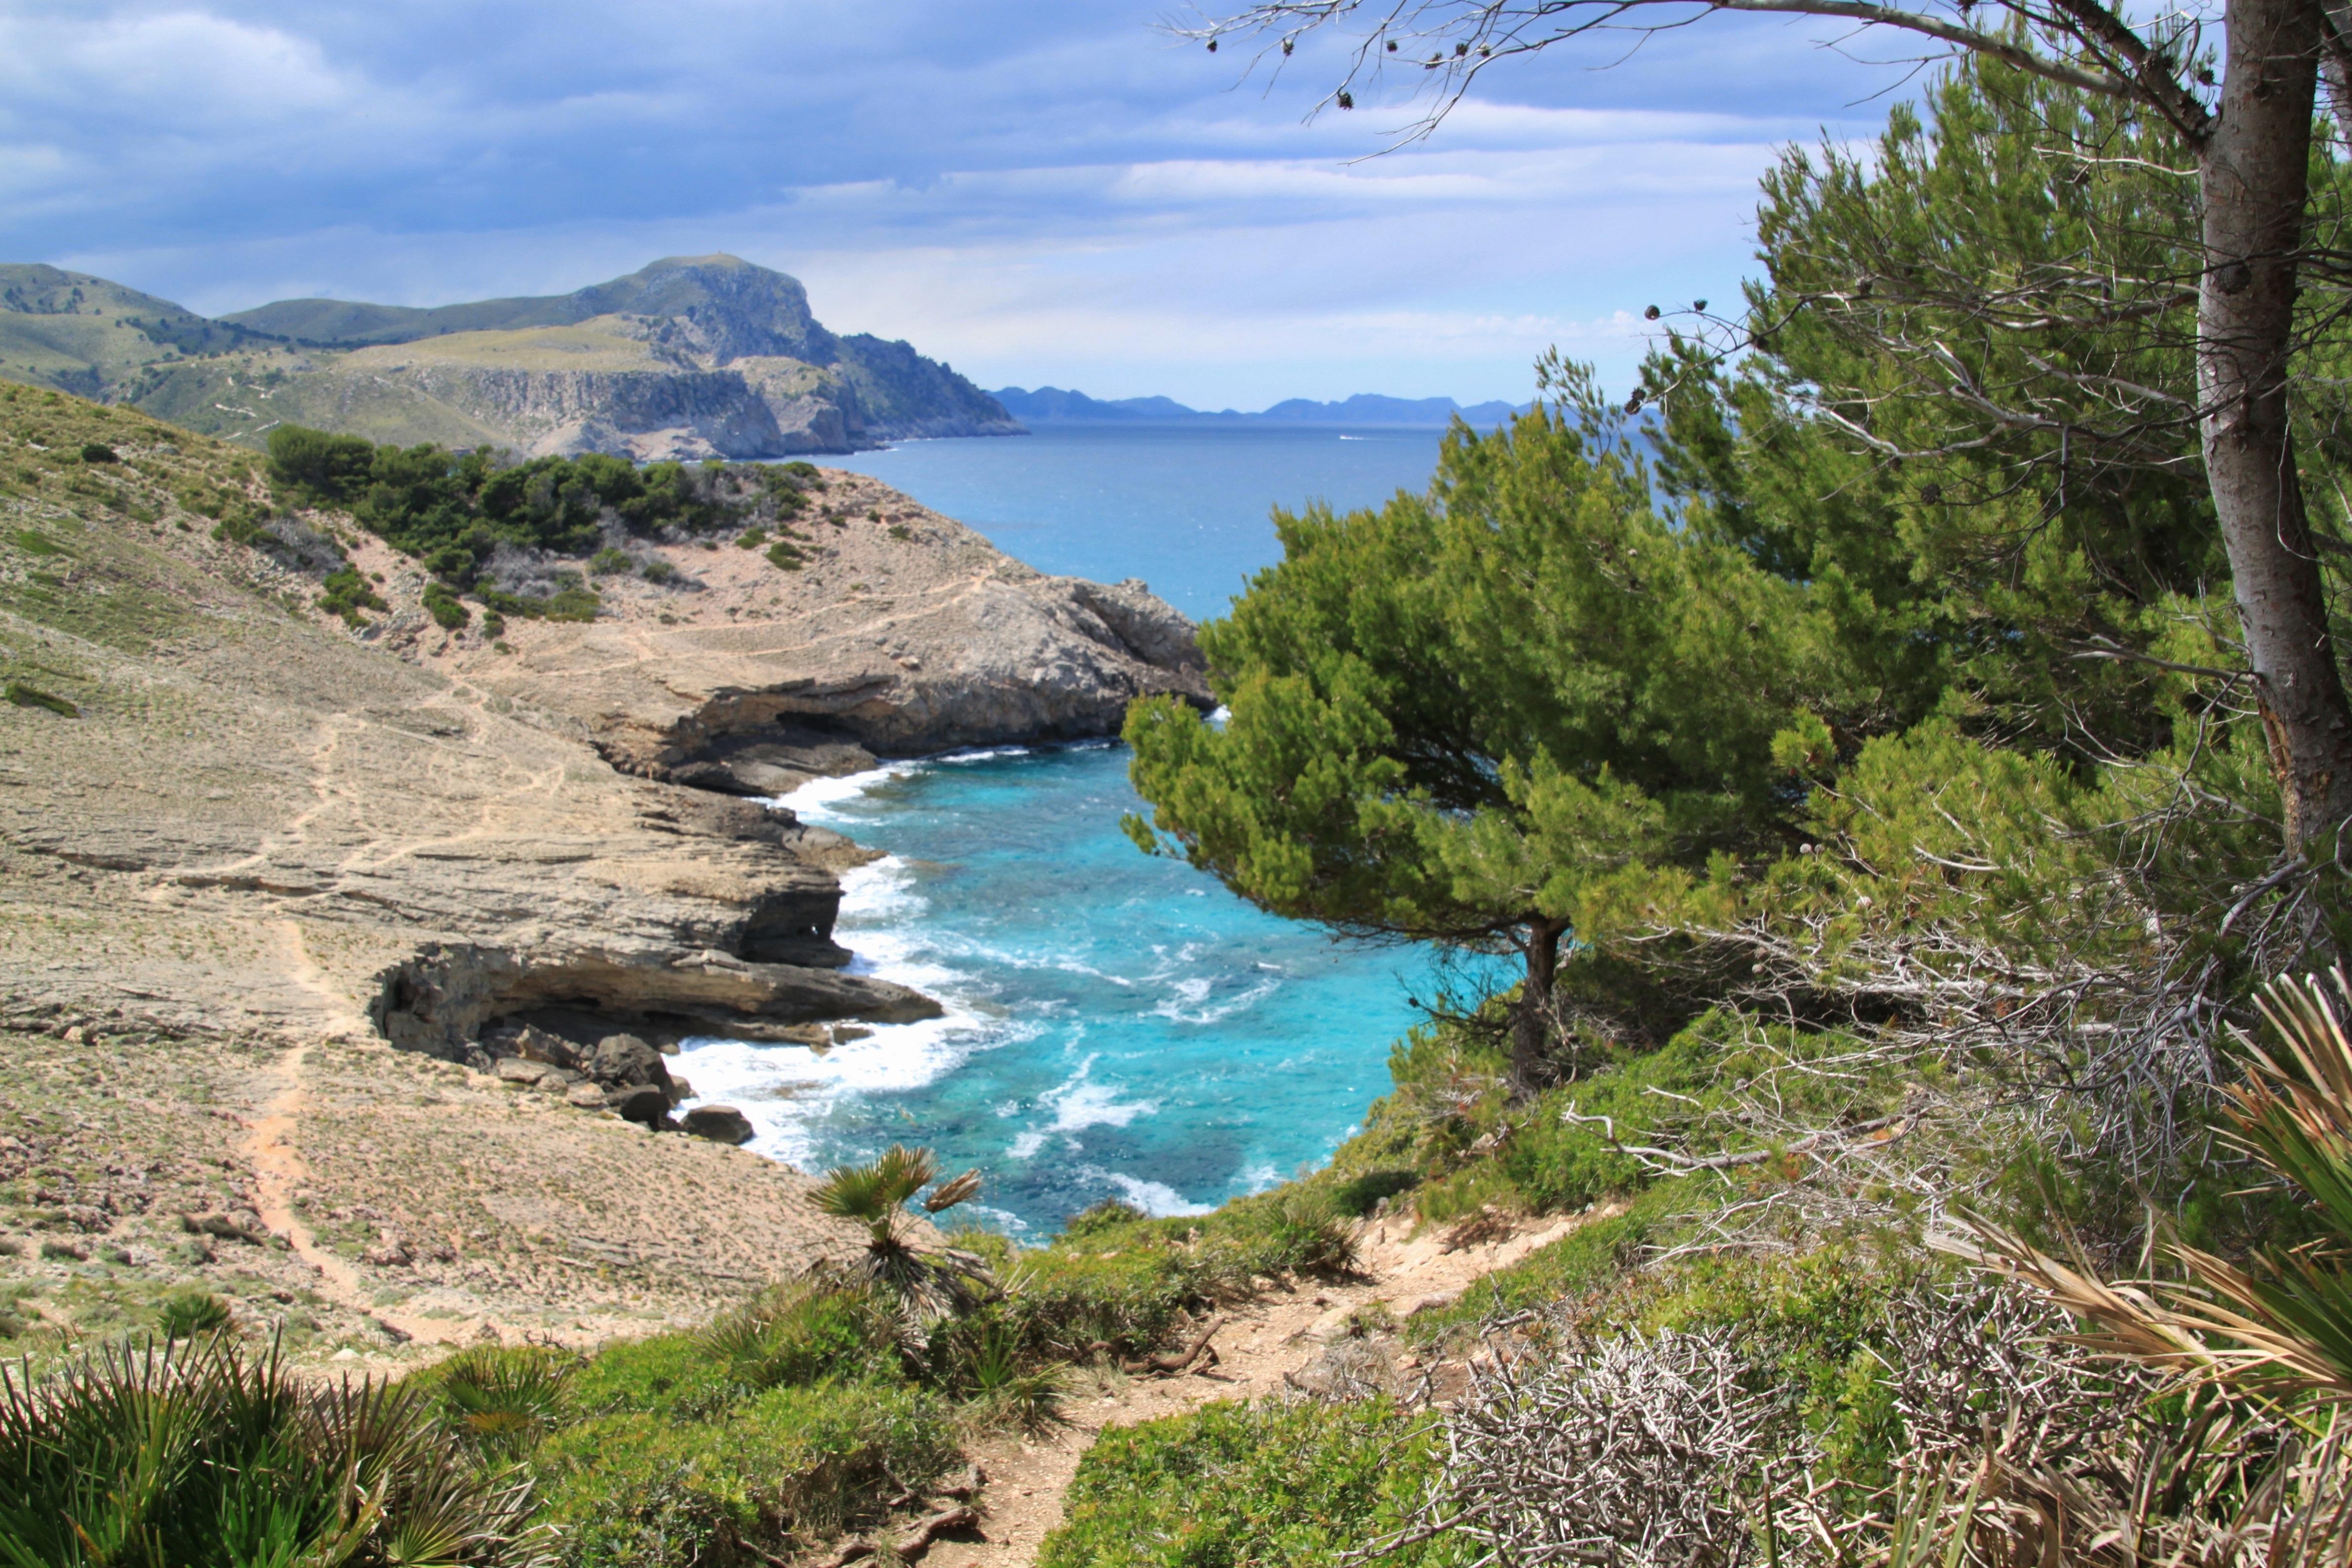
landscape, sea, coast, water, nature, rock, ocean, wave, view, river, stone, summer, travel, cliff, mediterranean, holiday, bay, blue, rocky, terrain, body of water, vision, outlook, mallorca, rocky coast, ecosystem, landform, nature reserve, balearic islands, geographical feature, geological phenomenon